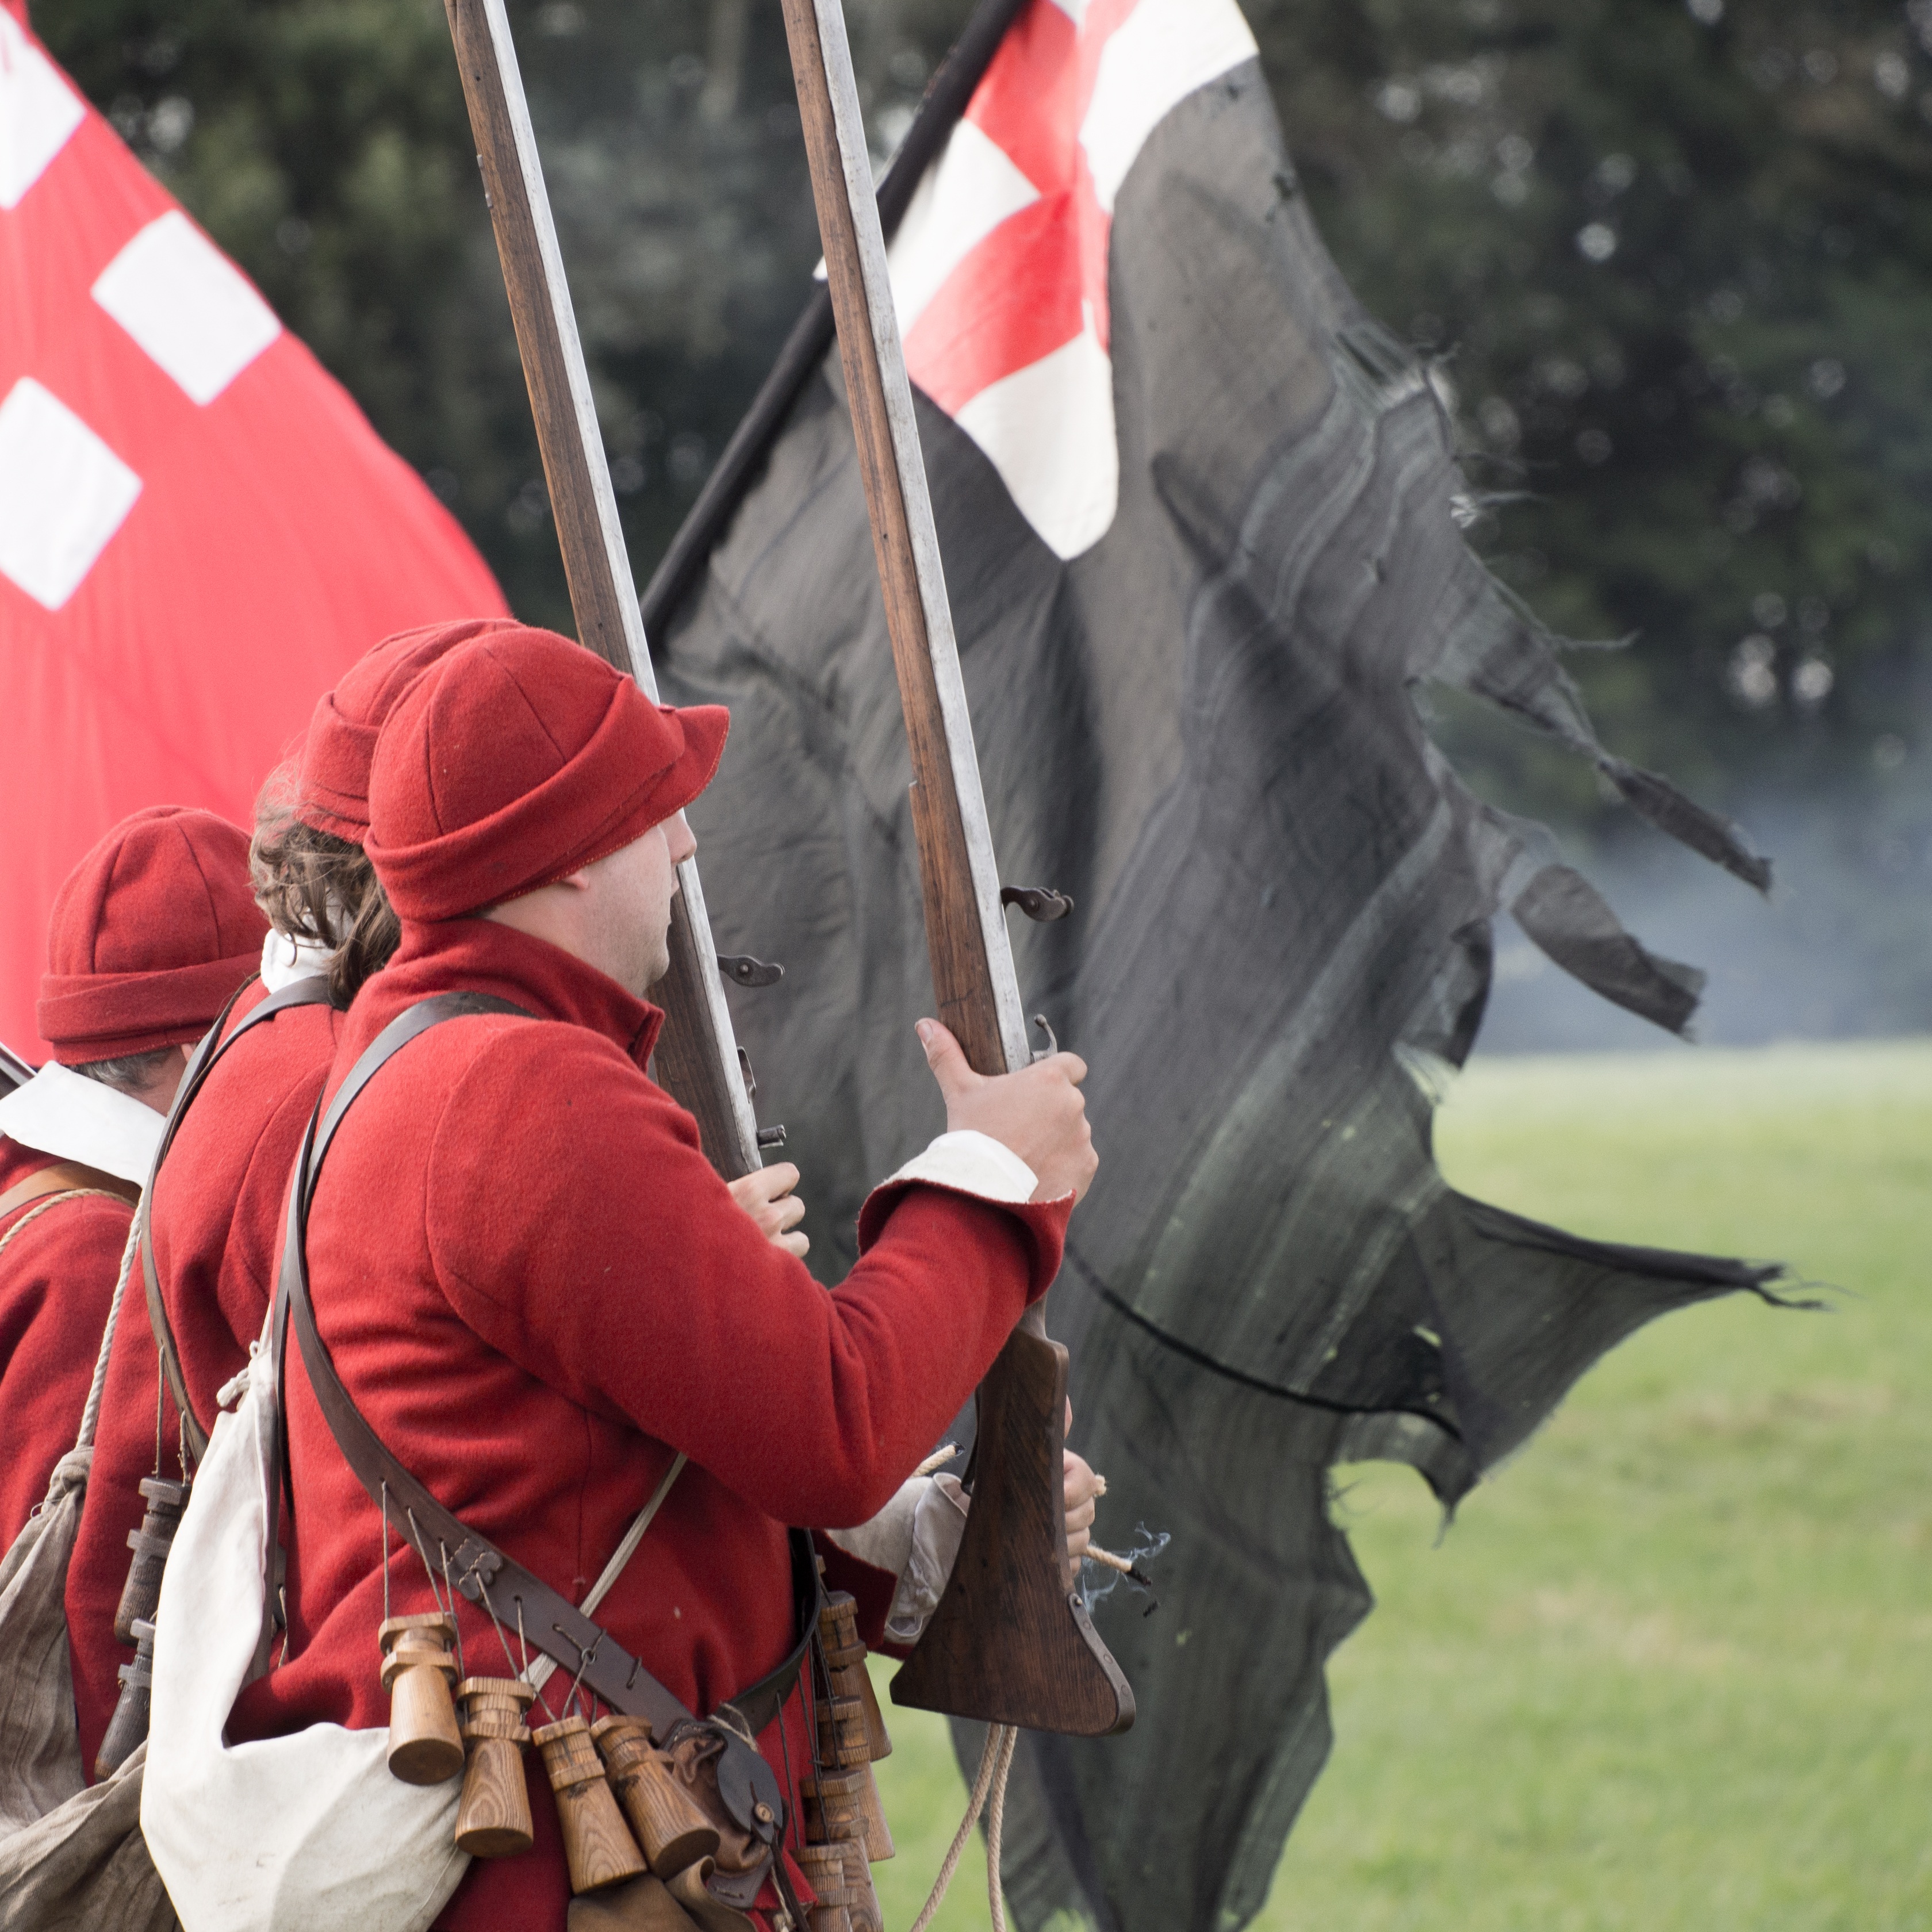
soldier, army, weapon, battle, reenactment, history, historical, battlefield, artillery, reenacting, english civil war, militia